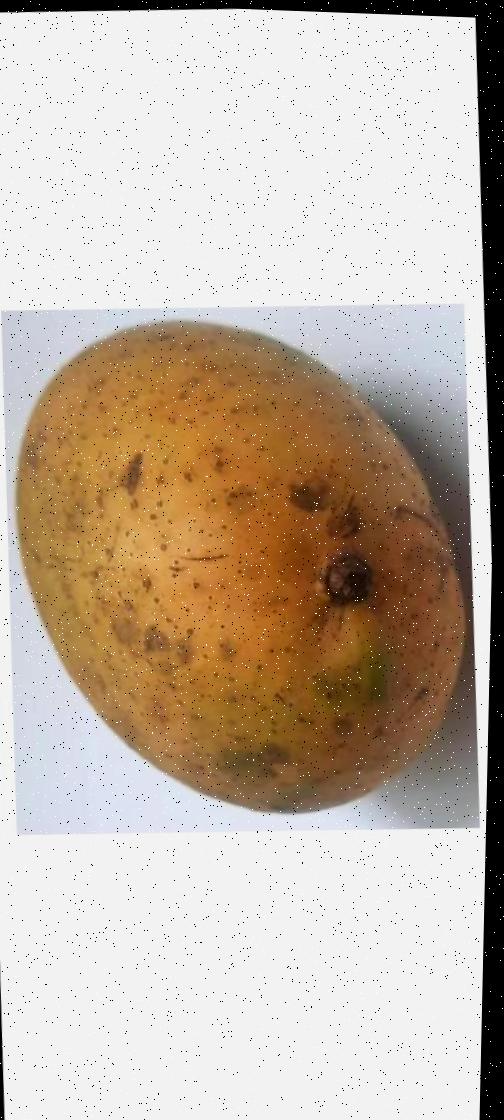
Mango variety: Ashshina Classic